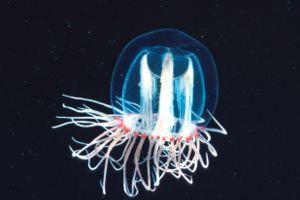
Ce guide phylogénétique illustré du monde animal permet, pour l'ensemble des groupes animaux, d'accéder directement aux images entreposées sur le site de Wikimedia Commons. L'accès peut se faire soit de manière simplifiée vers les principaux grands groupes, soit de façon plus ciblée via un arbre phylogénétique. Cet arbre est tiré de l'ouvrage de Guillaume Lecointre et Hervé Le Guyader : Classification phylogénétique du vivant. Pour un arbre phylogénétique plus détaillé, voir l'arbre phylogénétique de Wikipédia.
Le zooplancton est un plancton animal.
Ce guide phylogénétique illustré de la faune et de la flore sous-marine permet, pour l'ensemble des groupes faunistiques et floristiques sous-marins, d'accéder directement aux images entreposées sur le site de Wikimedia Commons. L'accès peut se faire soit de manière simplifiée vers les principaux grands groupes, soit de façon plus ciblée via un arbre phylogénétique. Cet arbre est tiré de l'ouvrage de Lecointre : Classification phylogénétique du vivant. Pour un arbre phylogénétique plus détaillé, voir l'arbre phylogénétique de wikipédia.